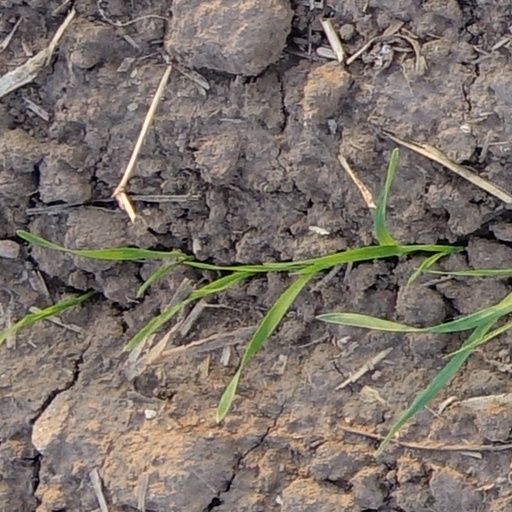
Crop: wheat